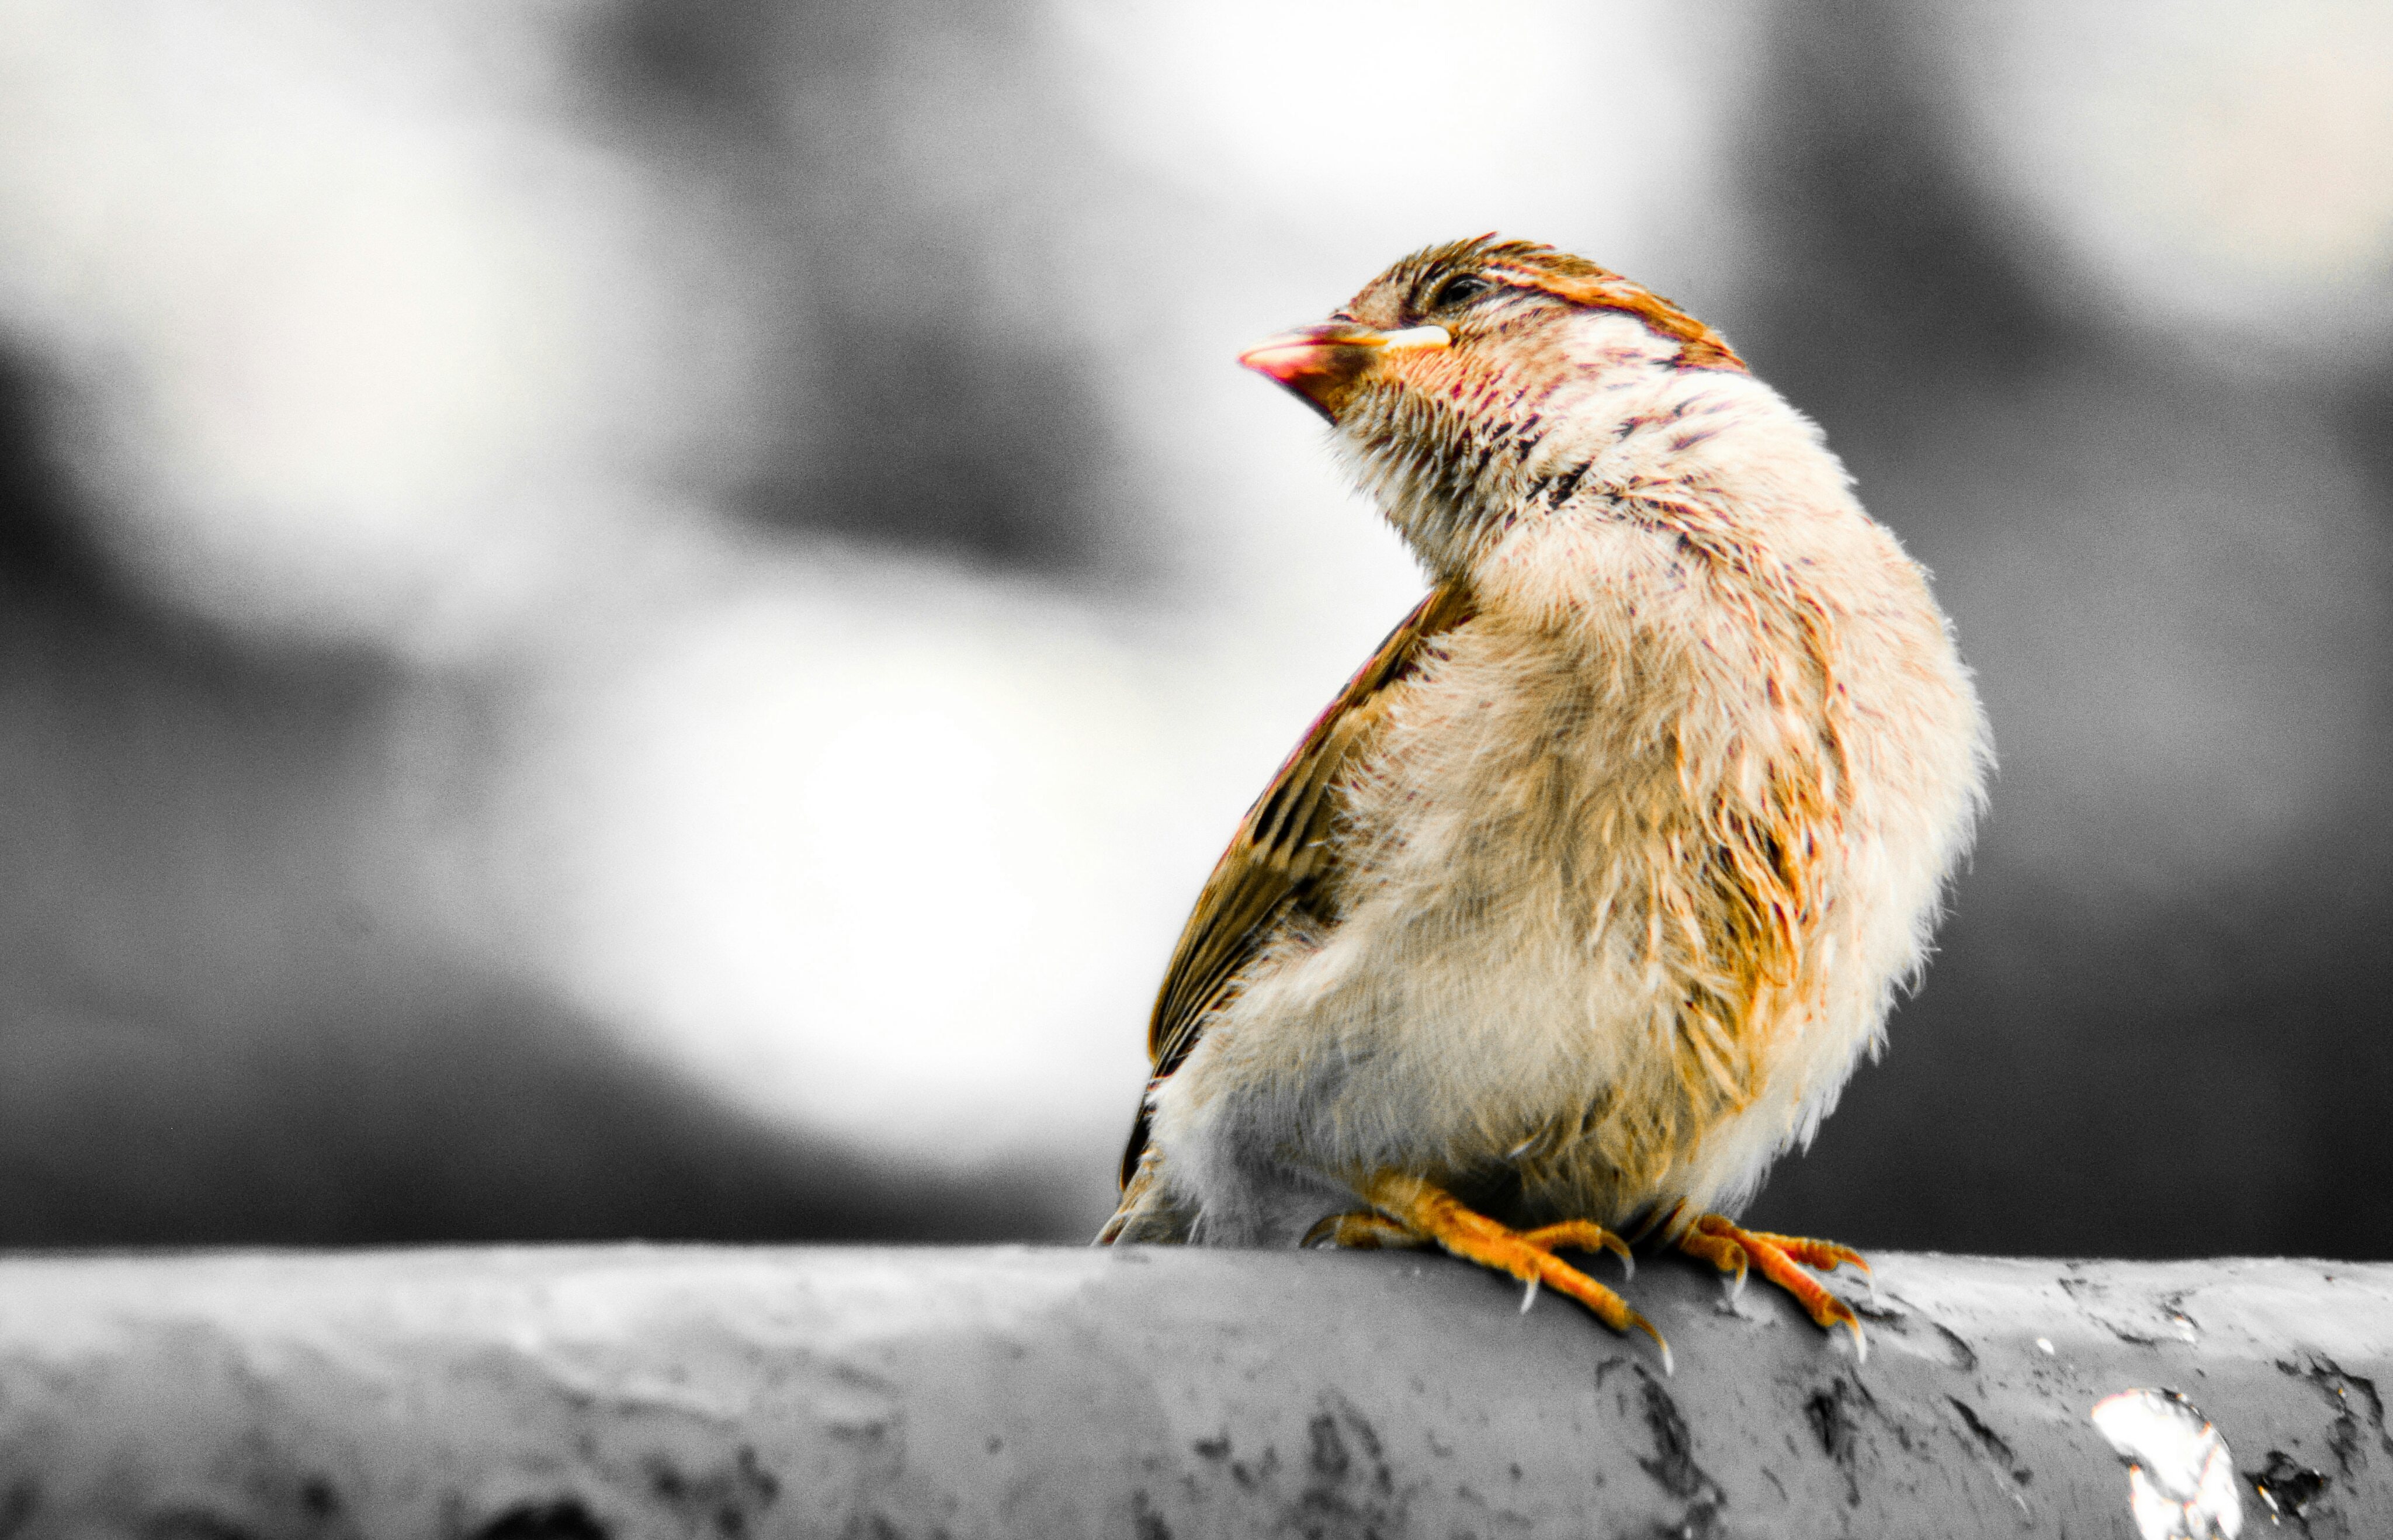
vertebrate, bird, beak, wildlife, finch, sparrow, perching bird, claw, house sparrow, tail